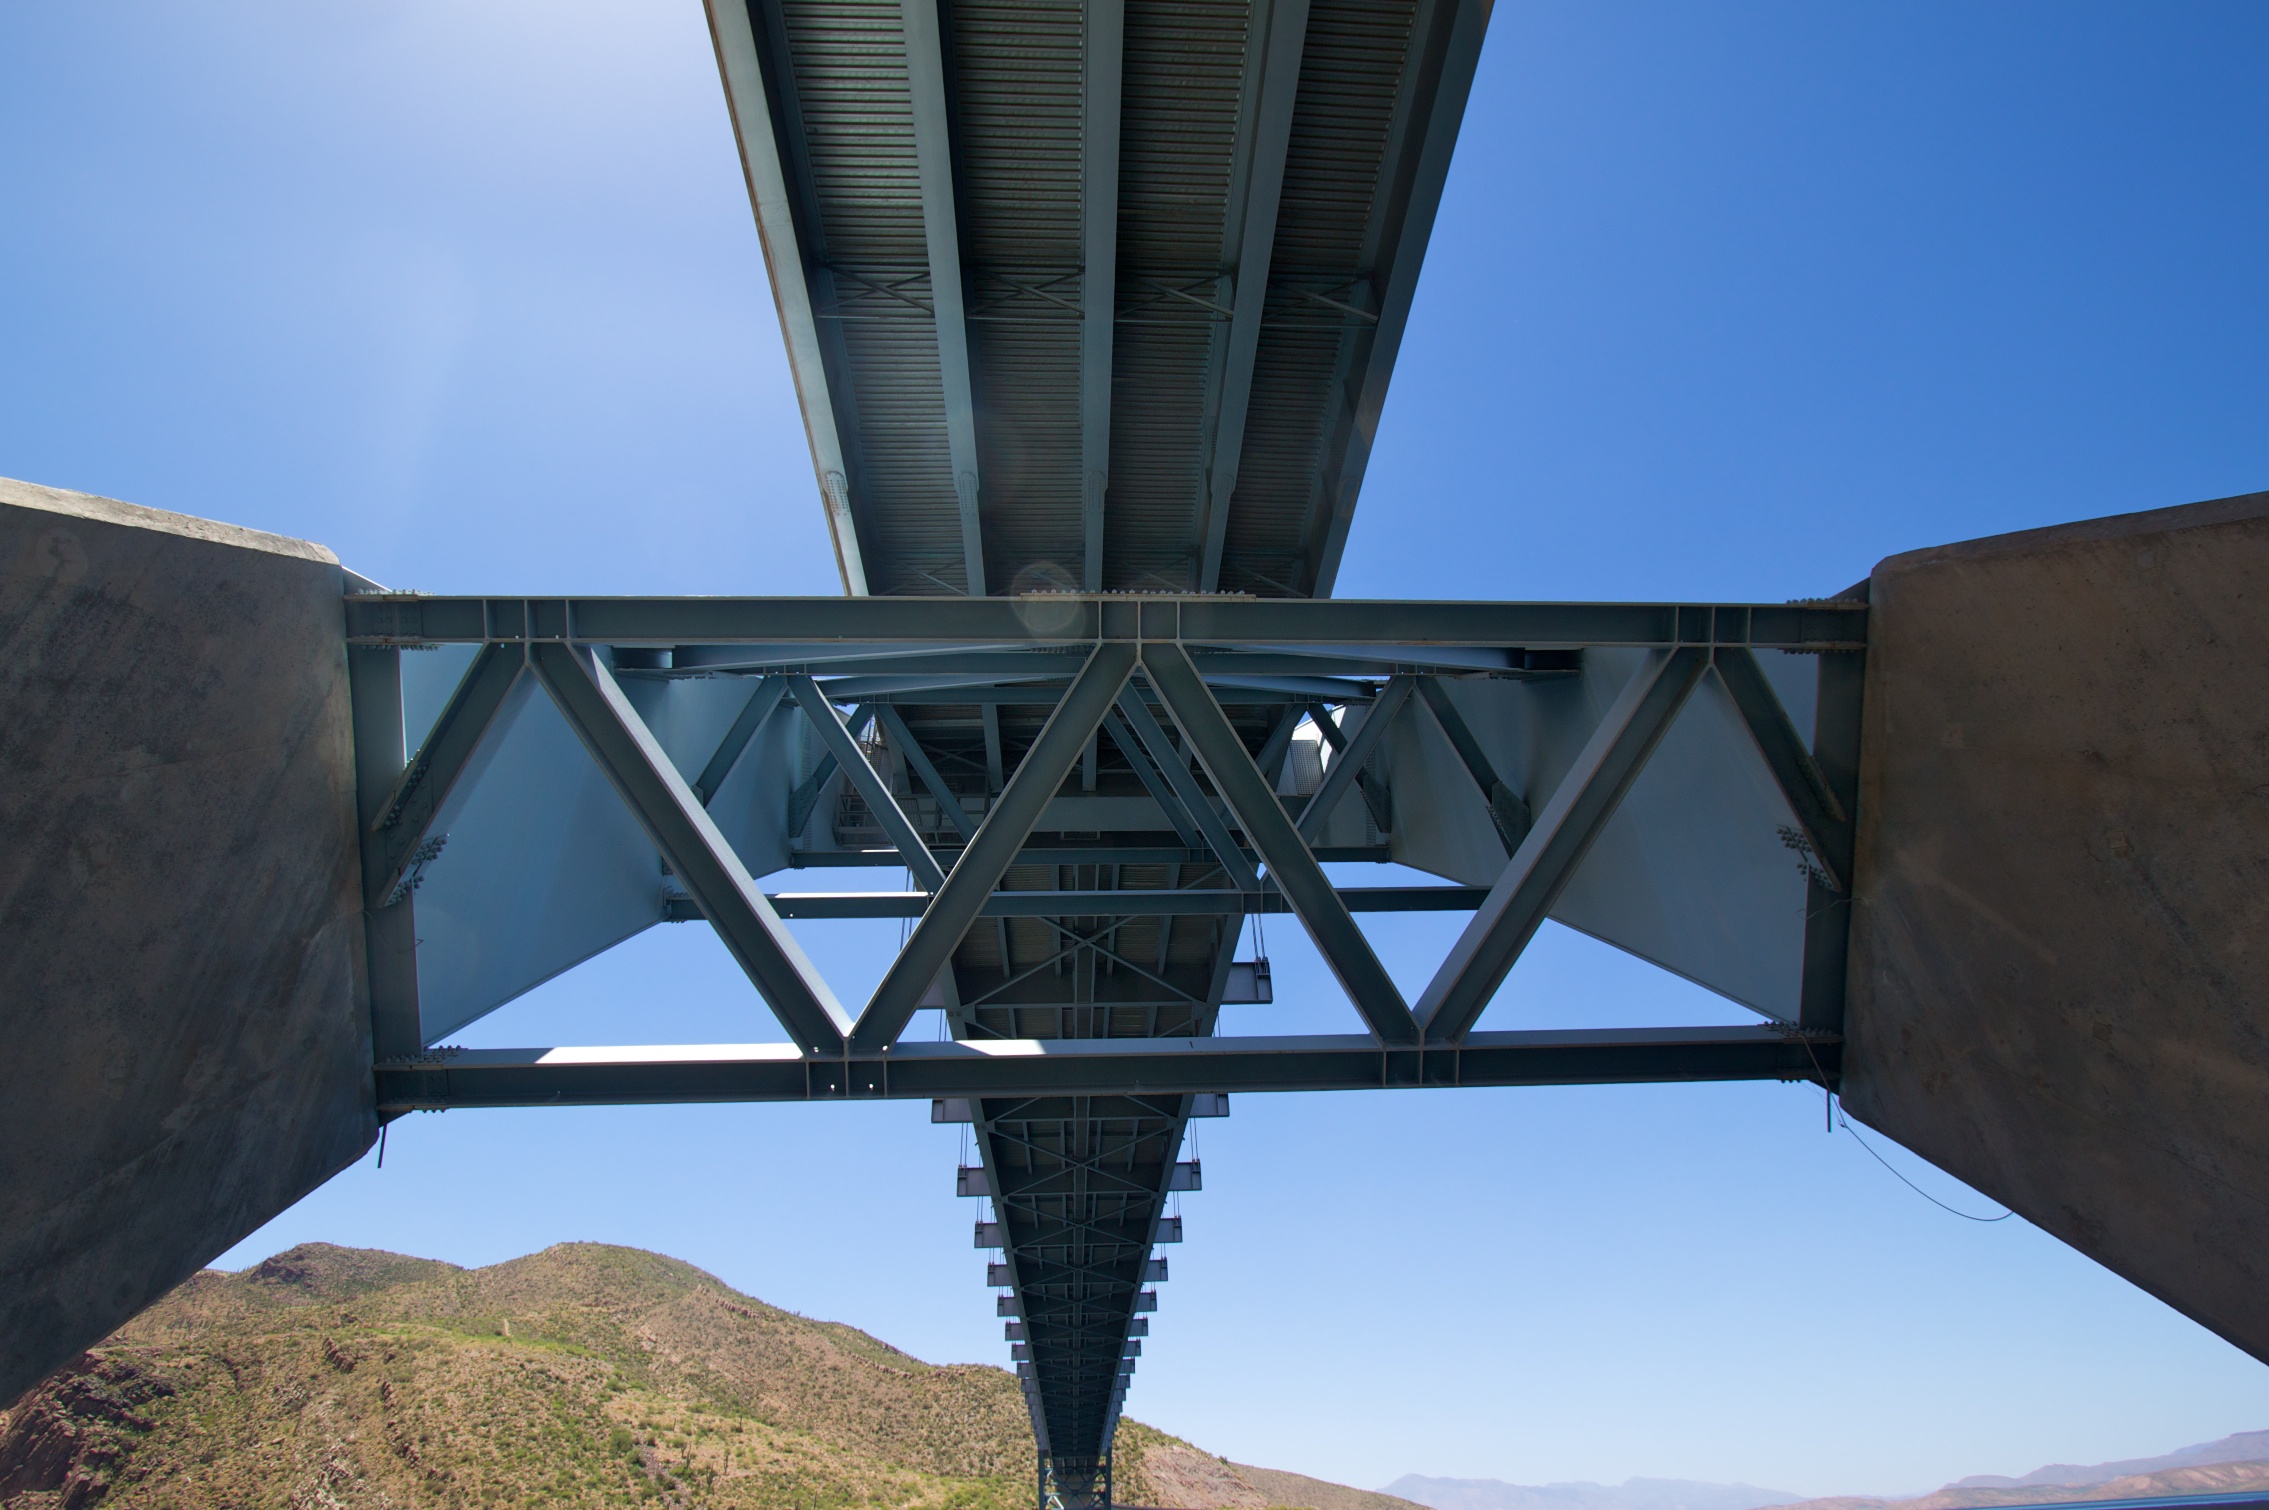
architecture, structure, sky, bridge, landmark, blue, atmosphere of earth